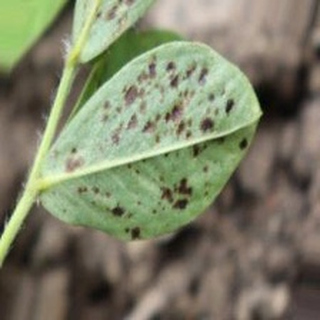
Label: groundnut_rust